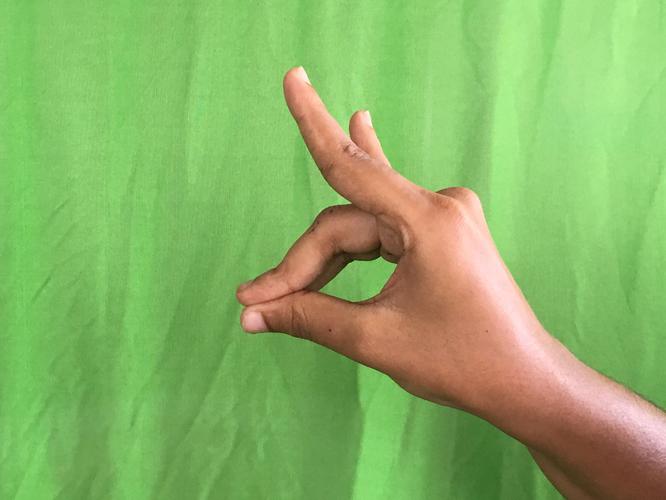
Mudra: Simhamukham
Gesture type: single_hand